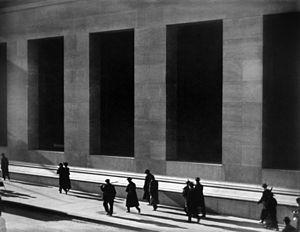
Le clair-obscur, dans une peinture ou une estampe, est le contraste entre zones claires et zones sombres. Dans une œuvre figurative, il suggère le relief en imitant par les valeurs l'effet de la lumière sur les volumes. On dit qu'un tableau est « en clair-obscur » quand ce contraste est important. Plus rarement et anciennement, « un clair-obscur » est une œuvre qui ne joue que sur les valeurs, synonyme de camaïeu.
Paul Strand, né le 16 octobre 1890 à New York aux États-Unis, et mort le 31 mars 1976 à Orgeval en France, est un photographe et cinéaste américain.